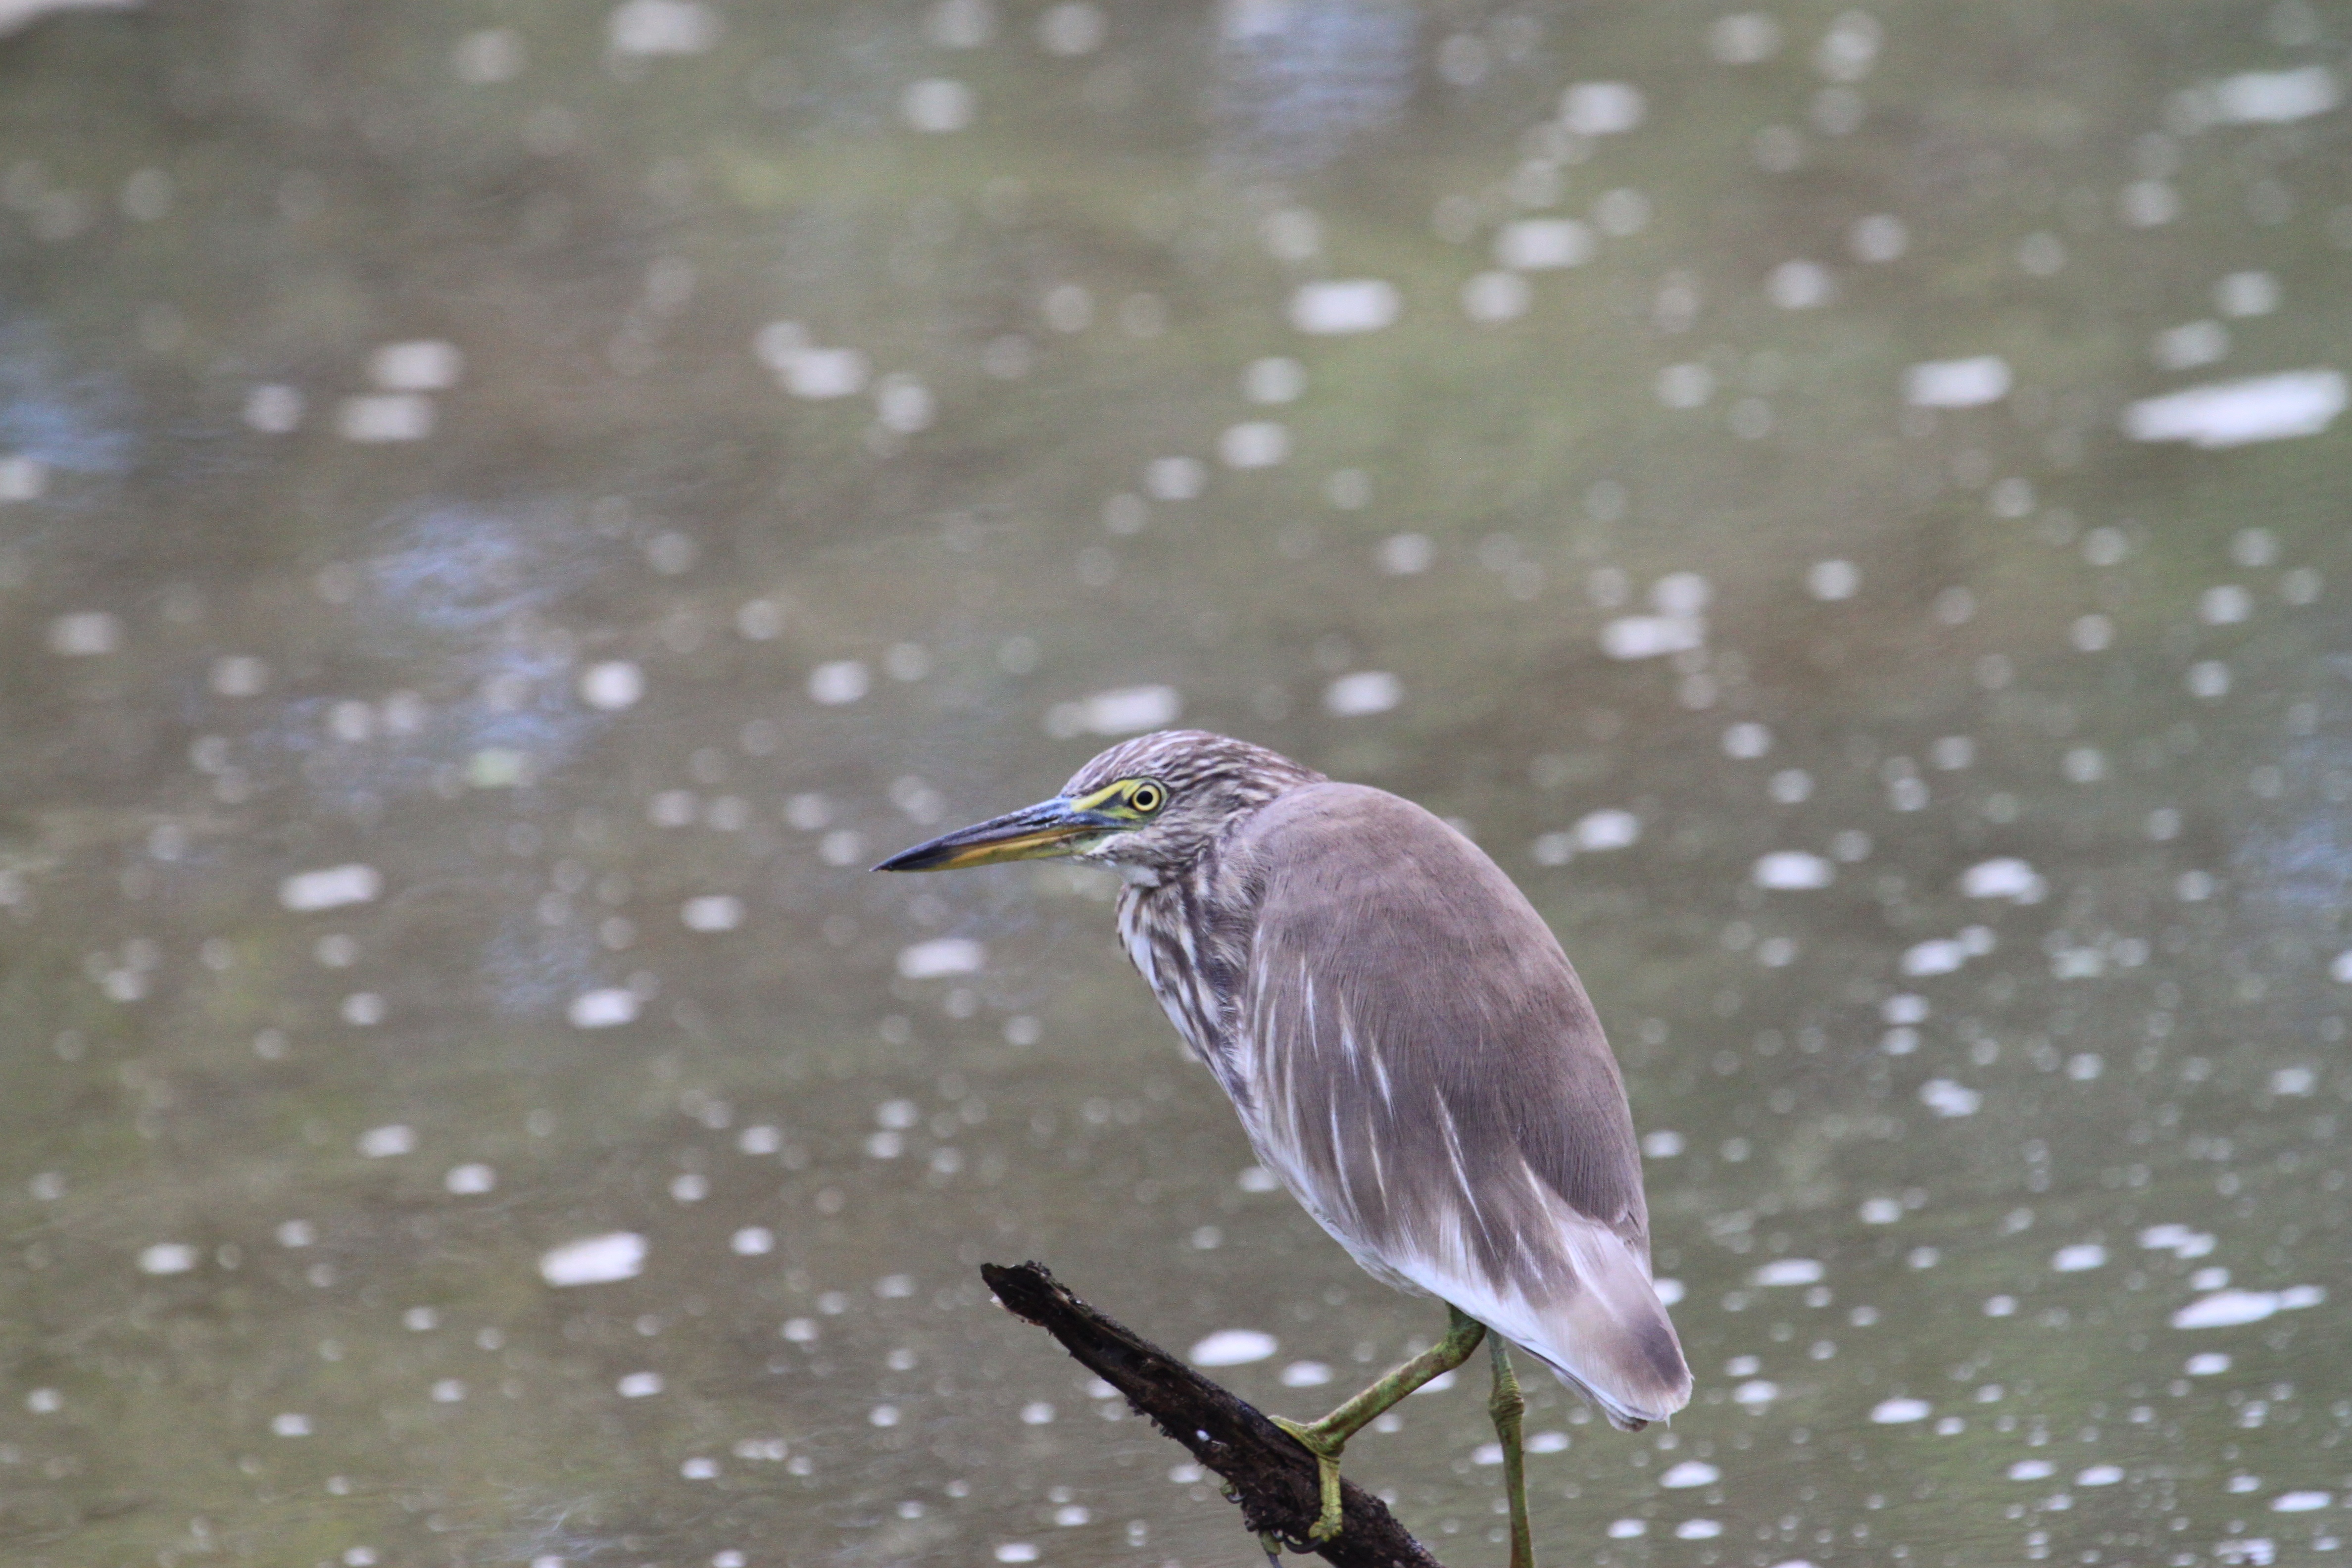
water, nature, bird, wing, wildlife, beak, fauna, feathers, vertebrate, egret, heron, shorebird, pond heron